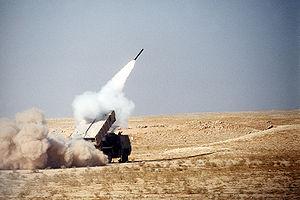
L'Astros II est un lance-roquettes multiple produit au Brésil par Avibras. Il est capable de tirer des roquettes de 127 mm à 450 mm. Son châssis est basé sur un Tectran VBT-2028 6*6.